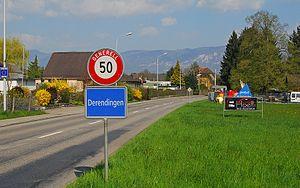
Derendingen est une commune suisse du canton de Soleure, située dans le district de Wasseramt.